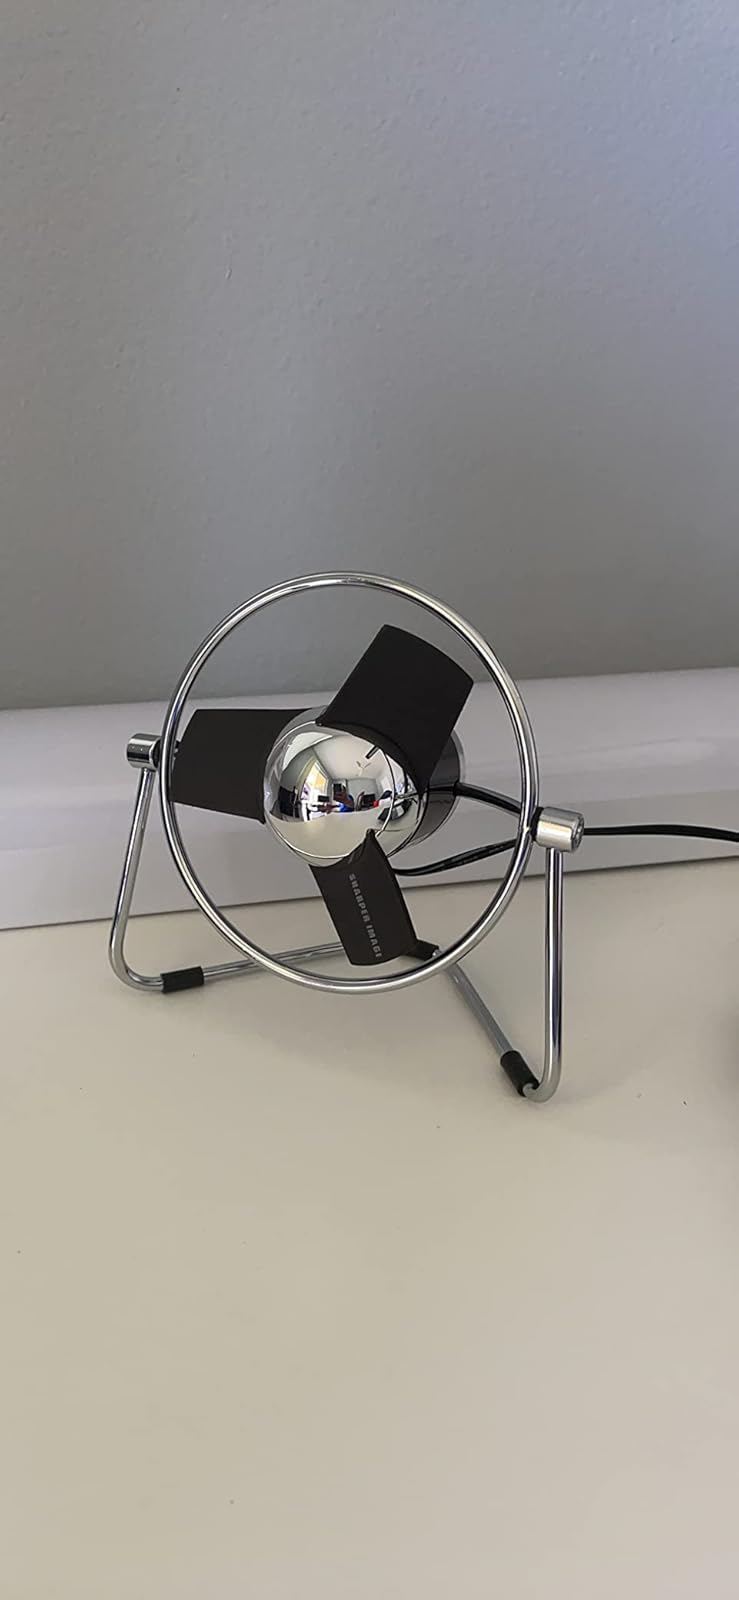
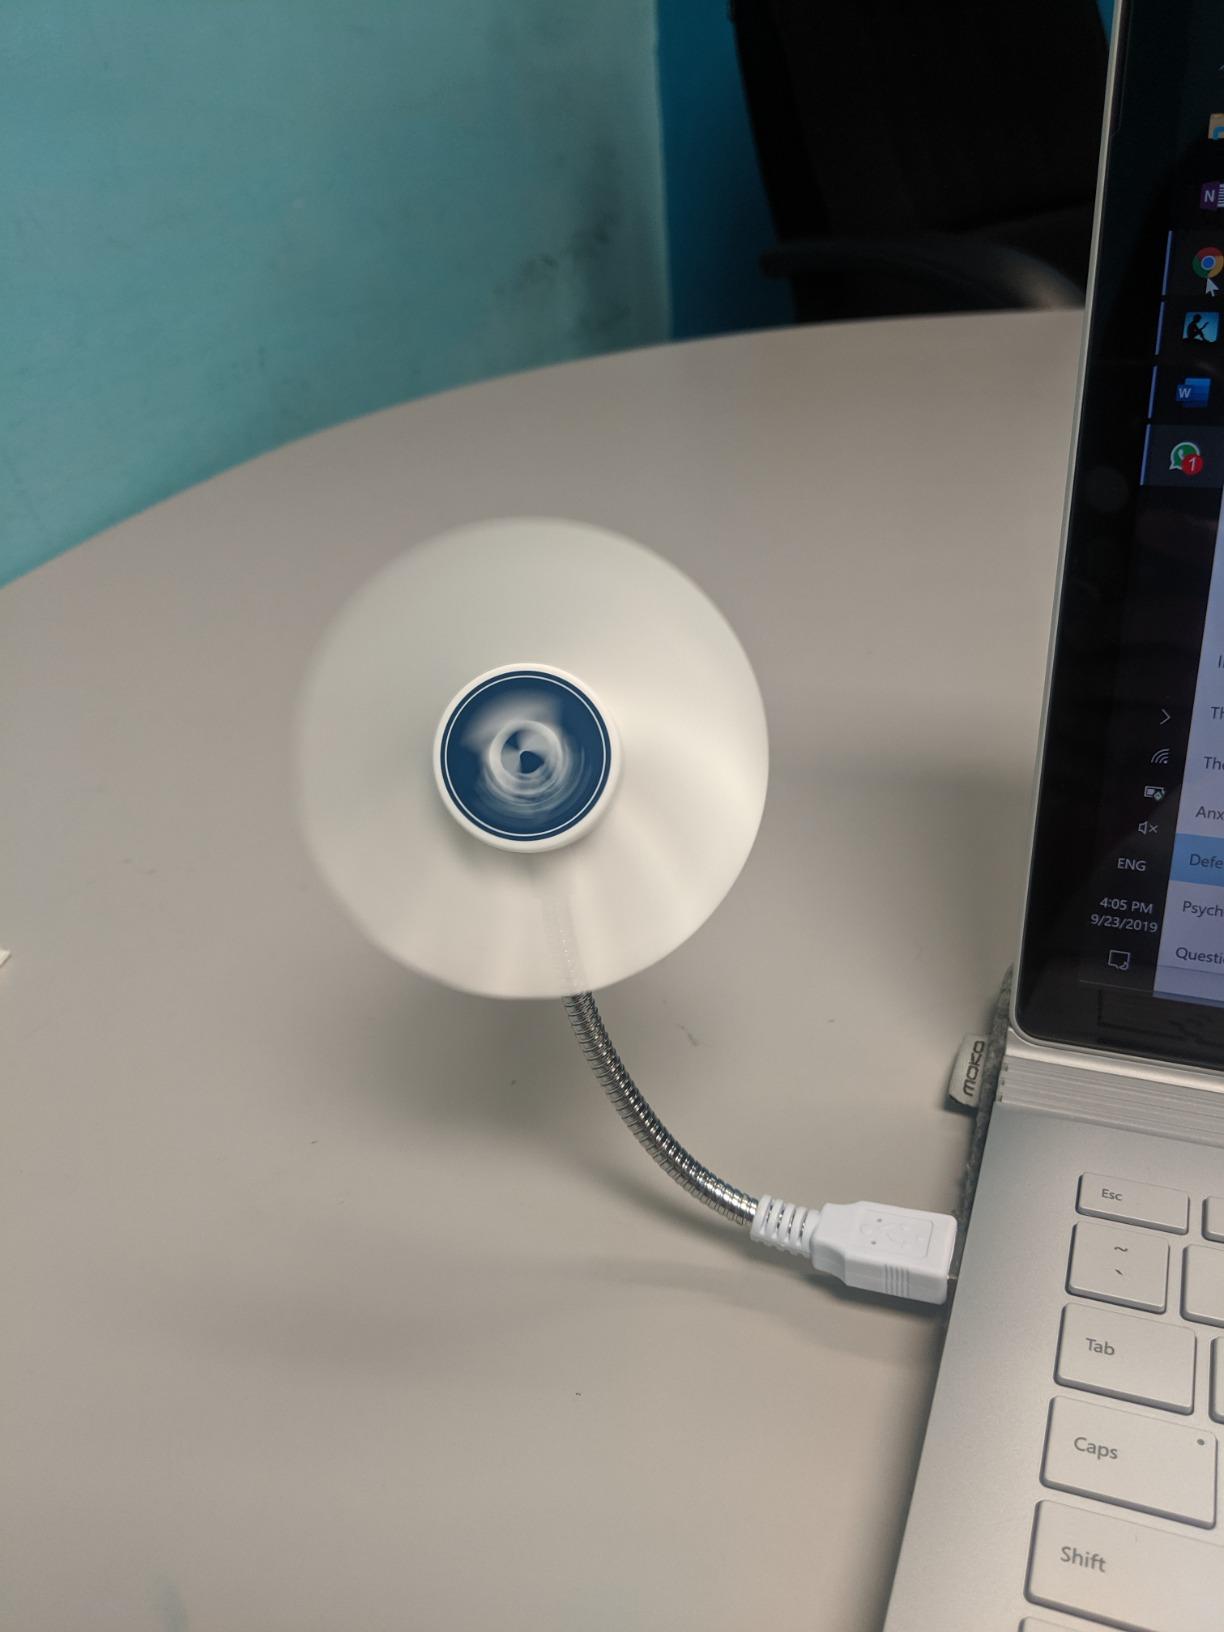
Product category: fan
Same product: no